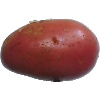
Label: Potato Red Washed 1